Maitland Court House

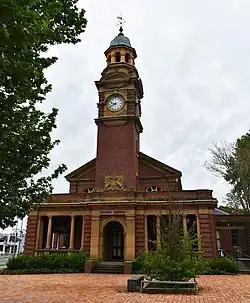
Maitland Court House, 2017

Maitland Court House is a heritage-listed courthouse at High Street, Maitland, City of Maitland, New South Wales, Australia. It was designed by Walter Liberty Vernon and built in 1895–96. The property is owned by the Department of Justice. It was added to the New South Wales State Heritage Register on 2 April 1999.